1995–1996 United States federal government shutdowns

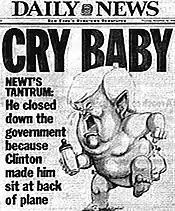
"Daily News" cover illustrated by Ed Murawinski

The Clinton administration later released figures detailing the costs of the shutdown, which included payments of approximately $400 million to furloughed federal employees who did not report to work.